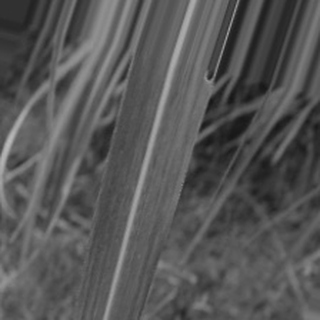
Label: sugarcane_bacterial_blight